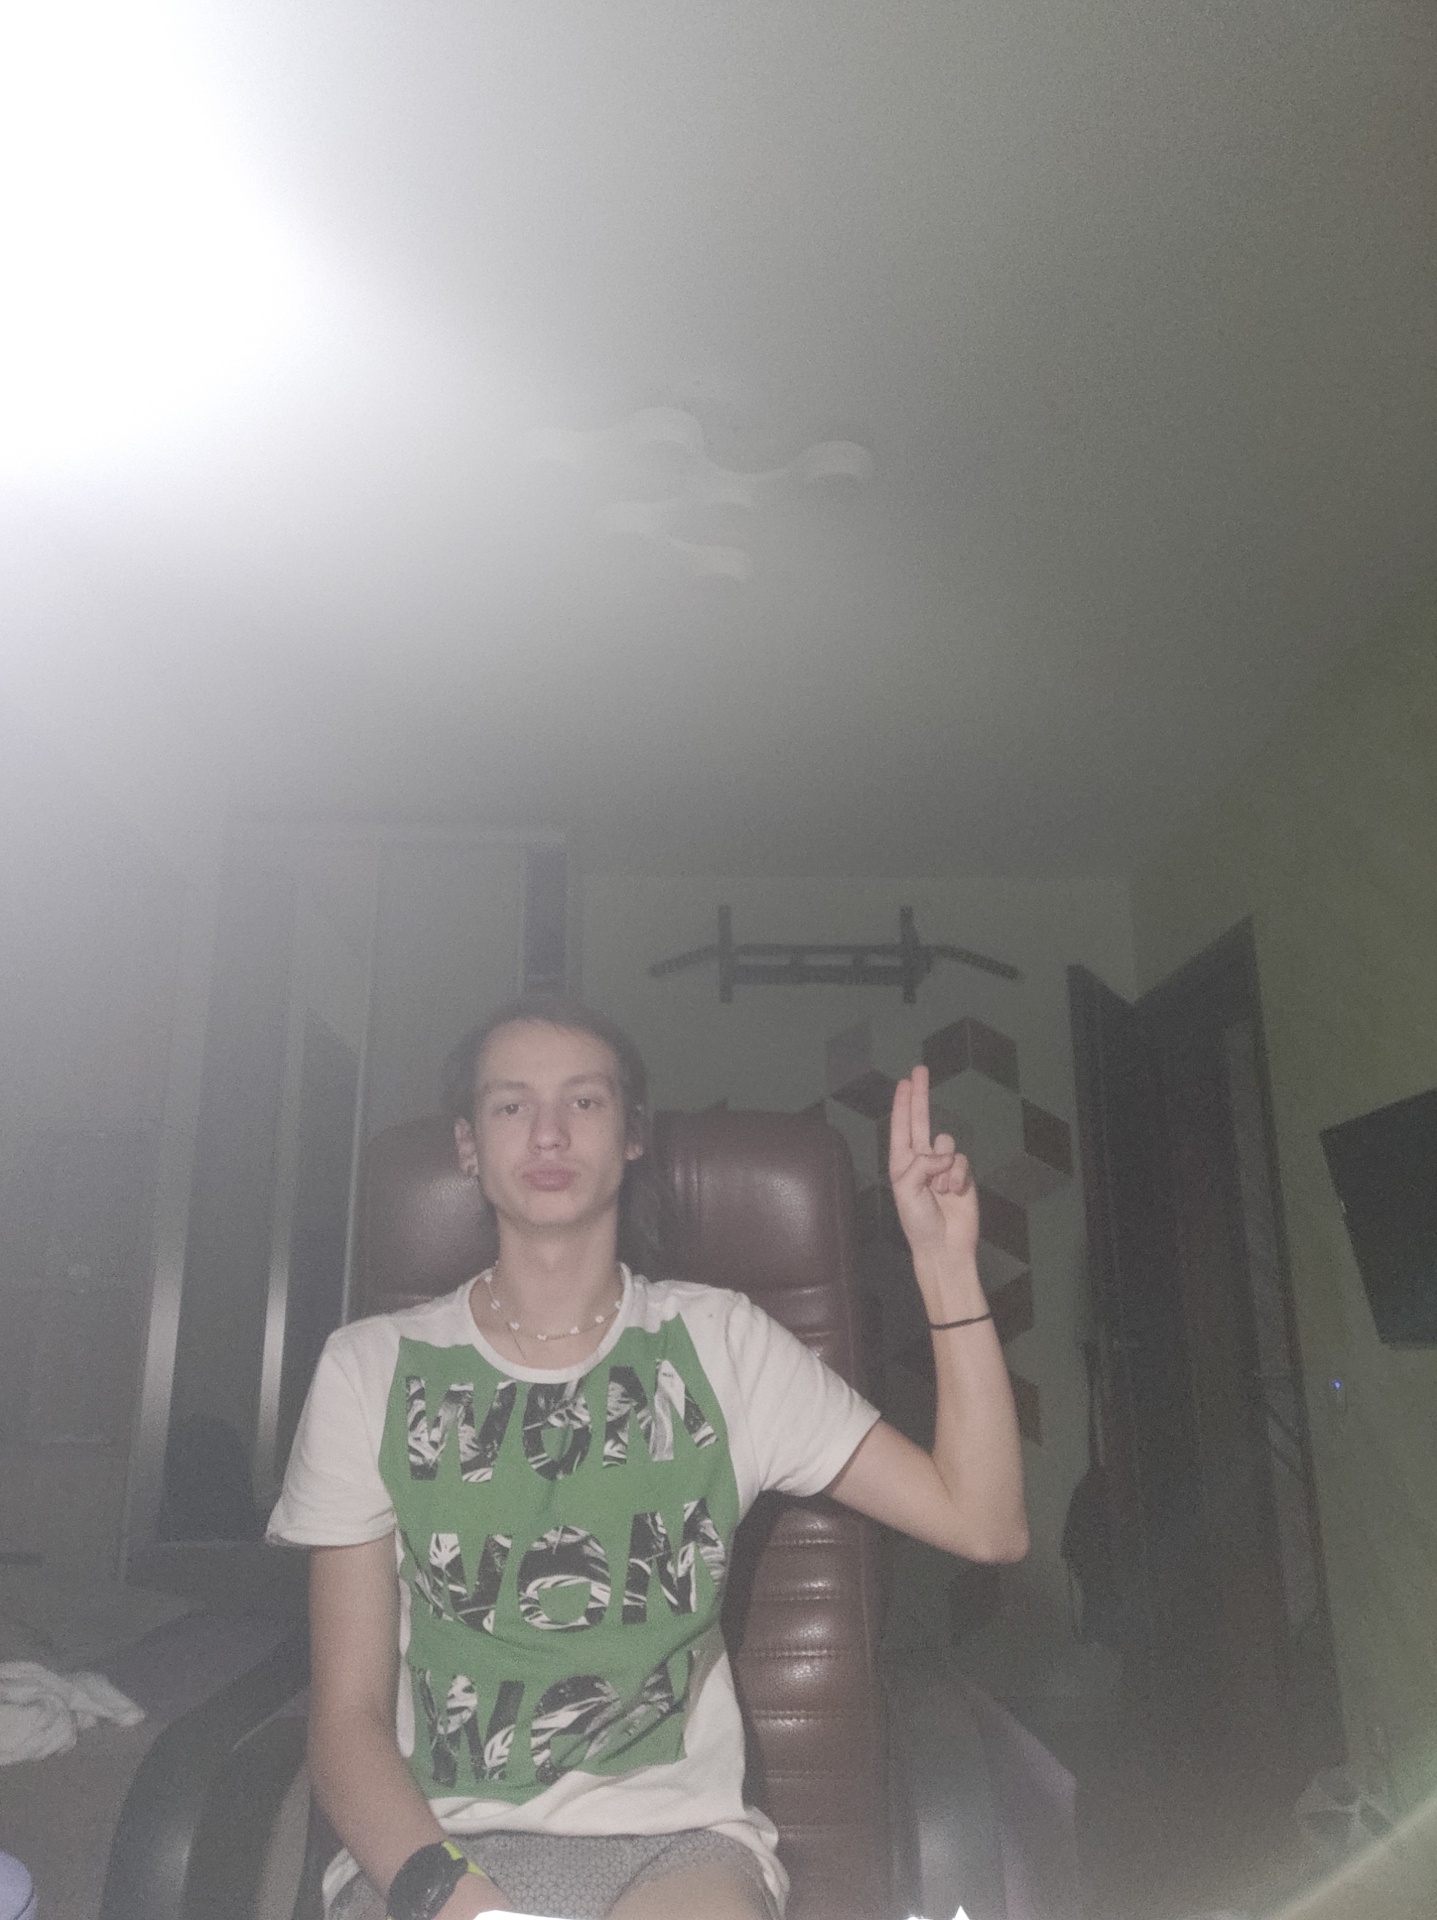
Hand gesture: two_up